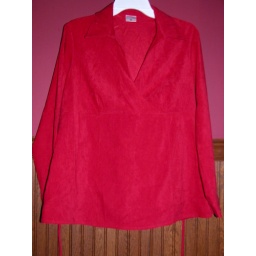
Motherhood Maternity red dress shirt with collar and tie in back (M)